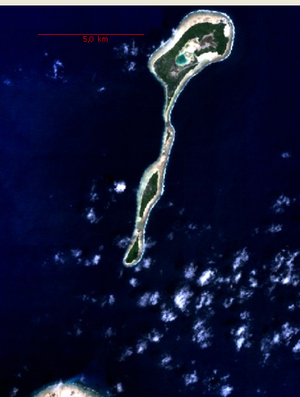
Makin
NASA Landsat farvebillede af Makin, samt det nordøstlige hjørne af Butaritari nederst til venstre
Makin er navnet på en kæde af øer, som ligger i Stillhavet og udgør en del af østaten Kiribati, nærmere bestemt i Gilbertøerne.